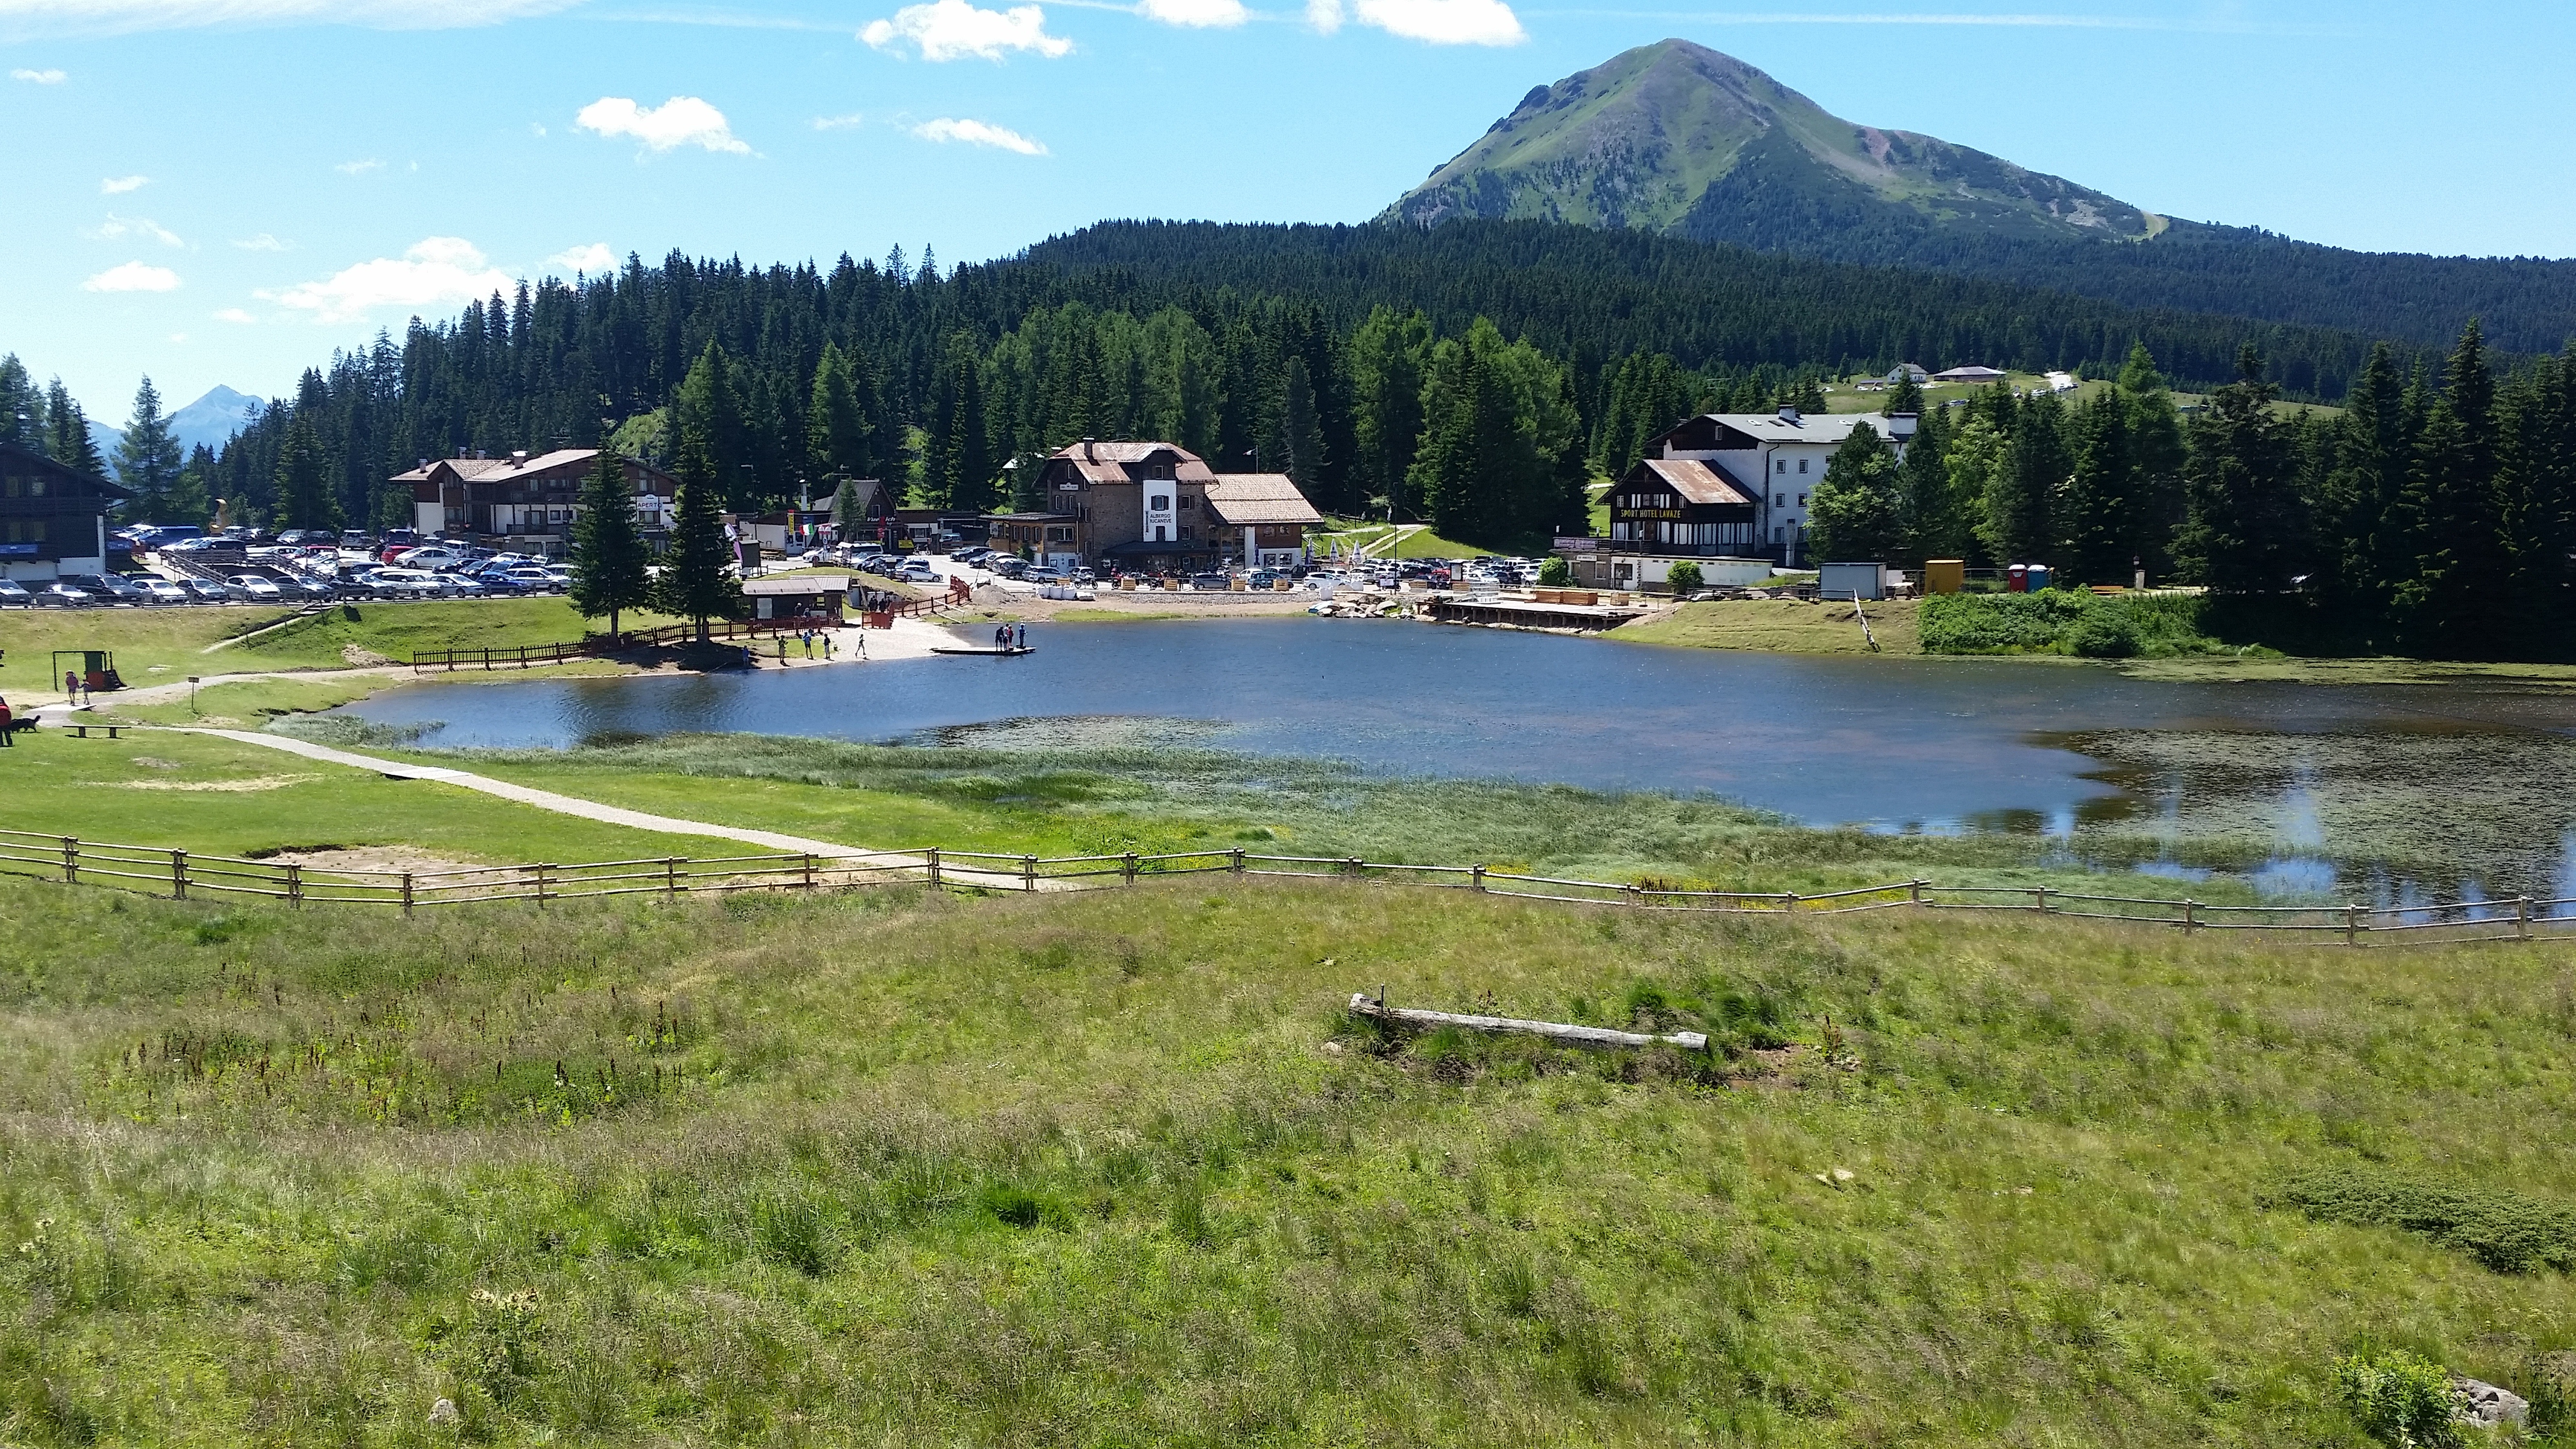
mountain, lake, river, mountain range, pond, bay, fjord, reservoir, loch, alpine landscape, terme